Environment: real
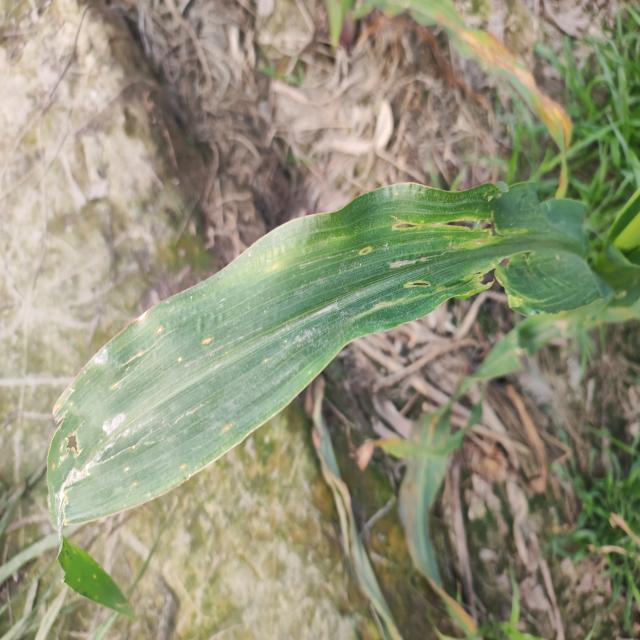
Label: fall_armyworm